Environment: lab
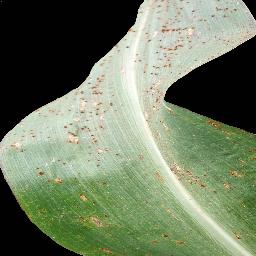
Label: common_rust